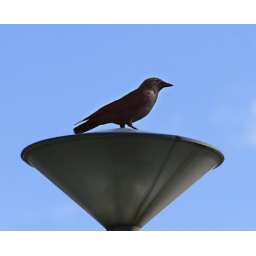
...for back yard birds on Feathery Friday! Hope everyone has a little blue sky in their lives today!